Answer in natural language. Consider the 3D positions of the objects in the scene and not just the 2D positions in the image. Is the centerpoint of  advanced coding ai at a higher height than brown top white leg dining table? Choose between the following options: yes or no
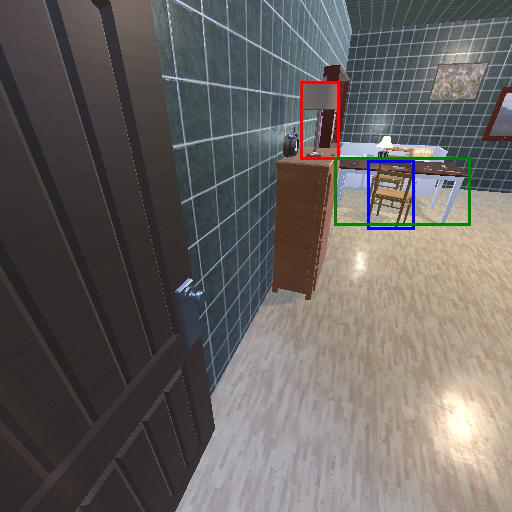
<answer>no</answer>